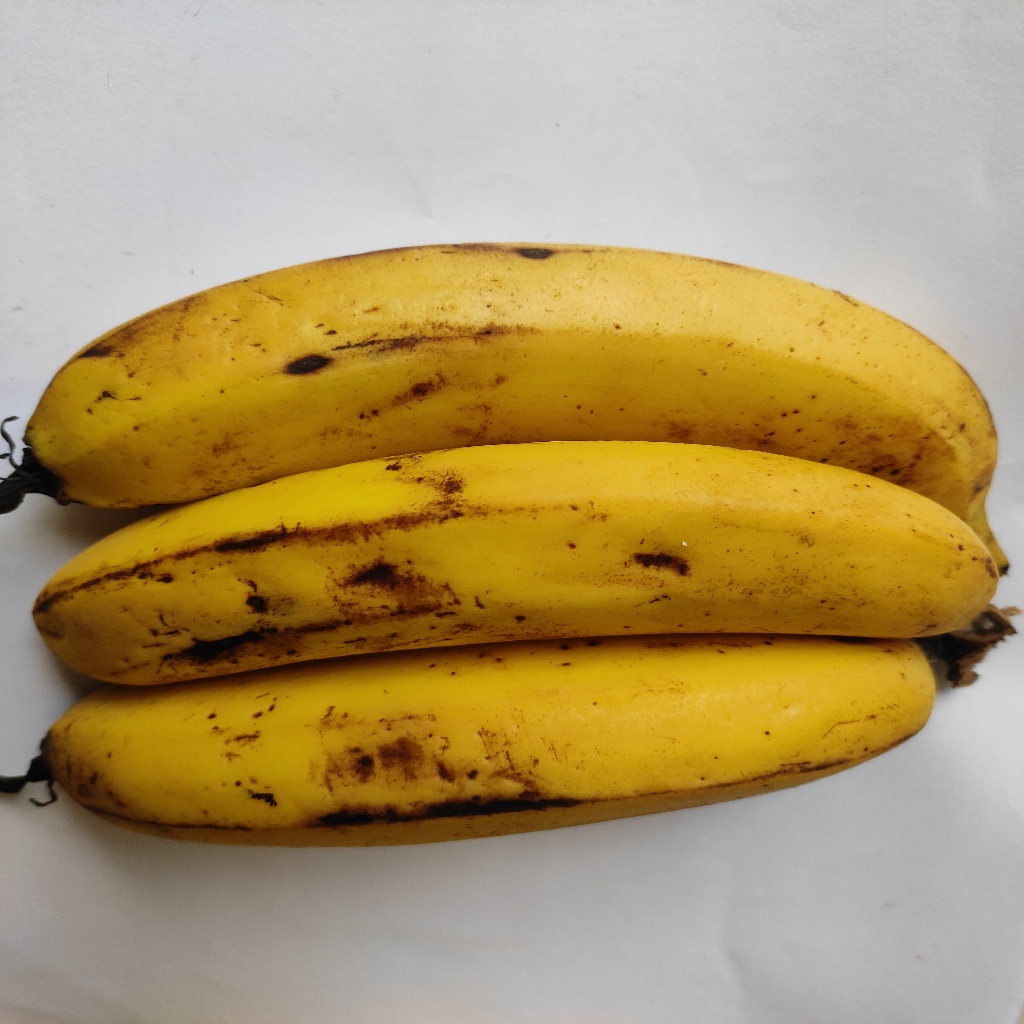
Crop: banana
Quality class: Class_A